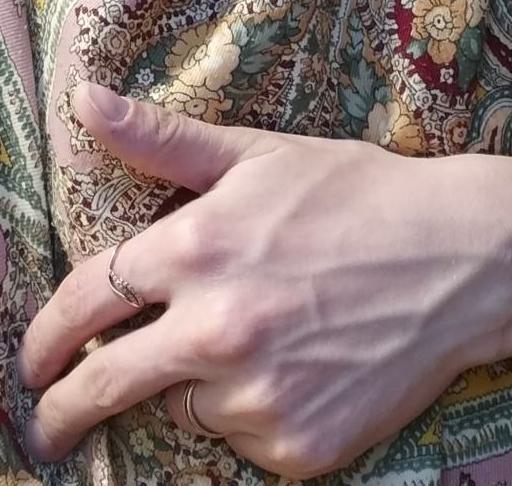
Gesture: no_gesture